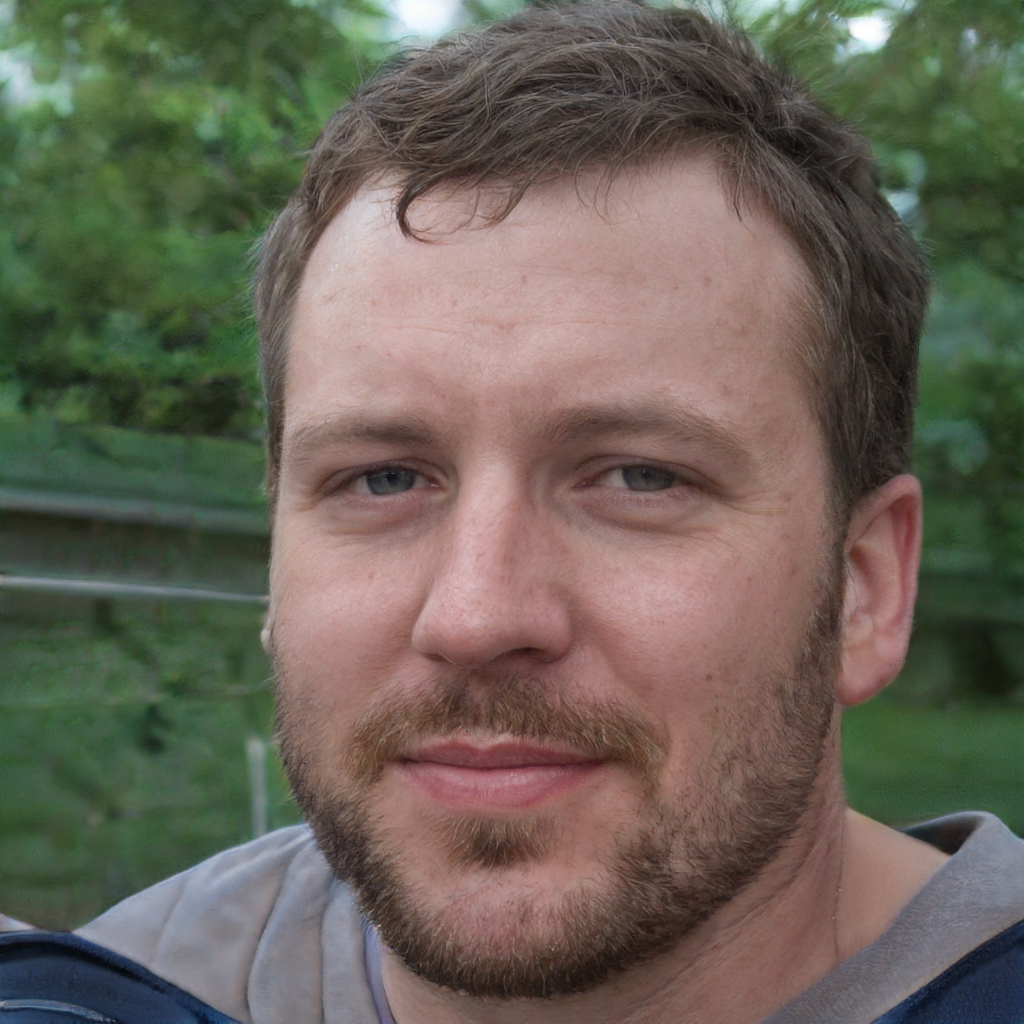
Portrait style: Real Portrait